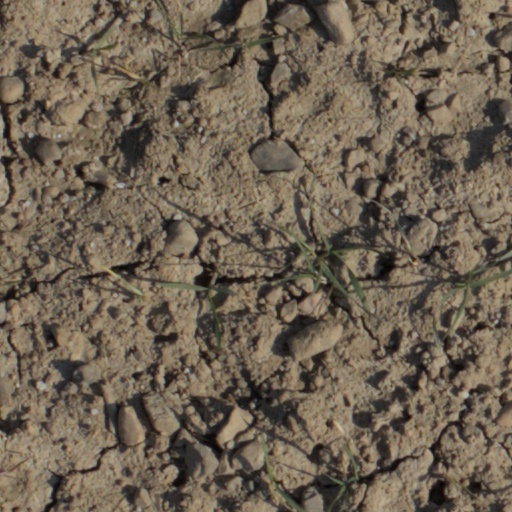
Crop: wheat